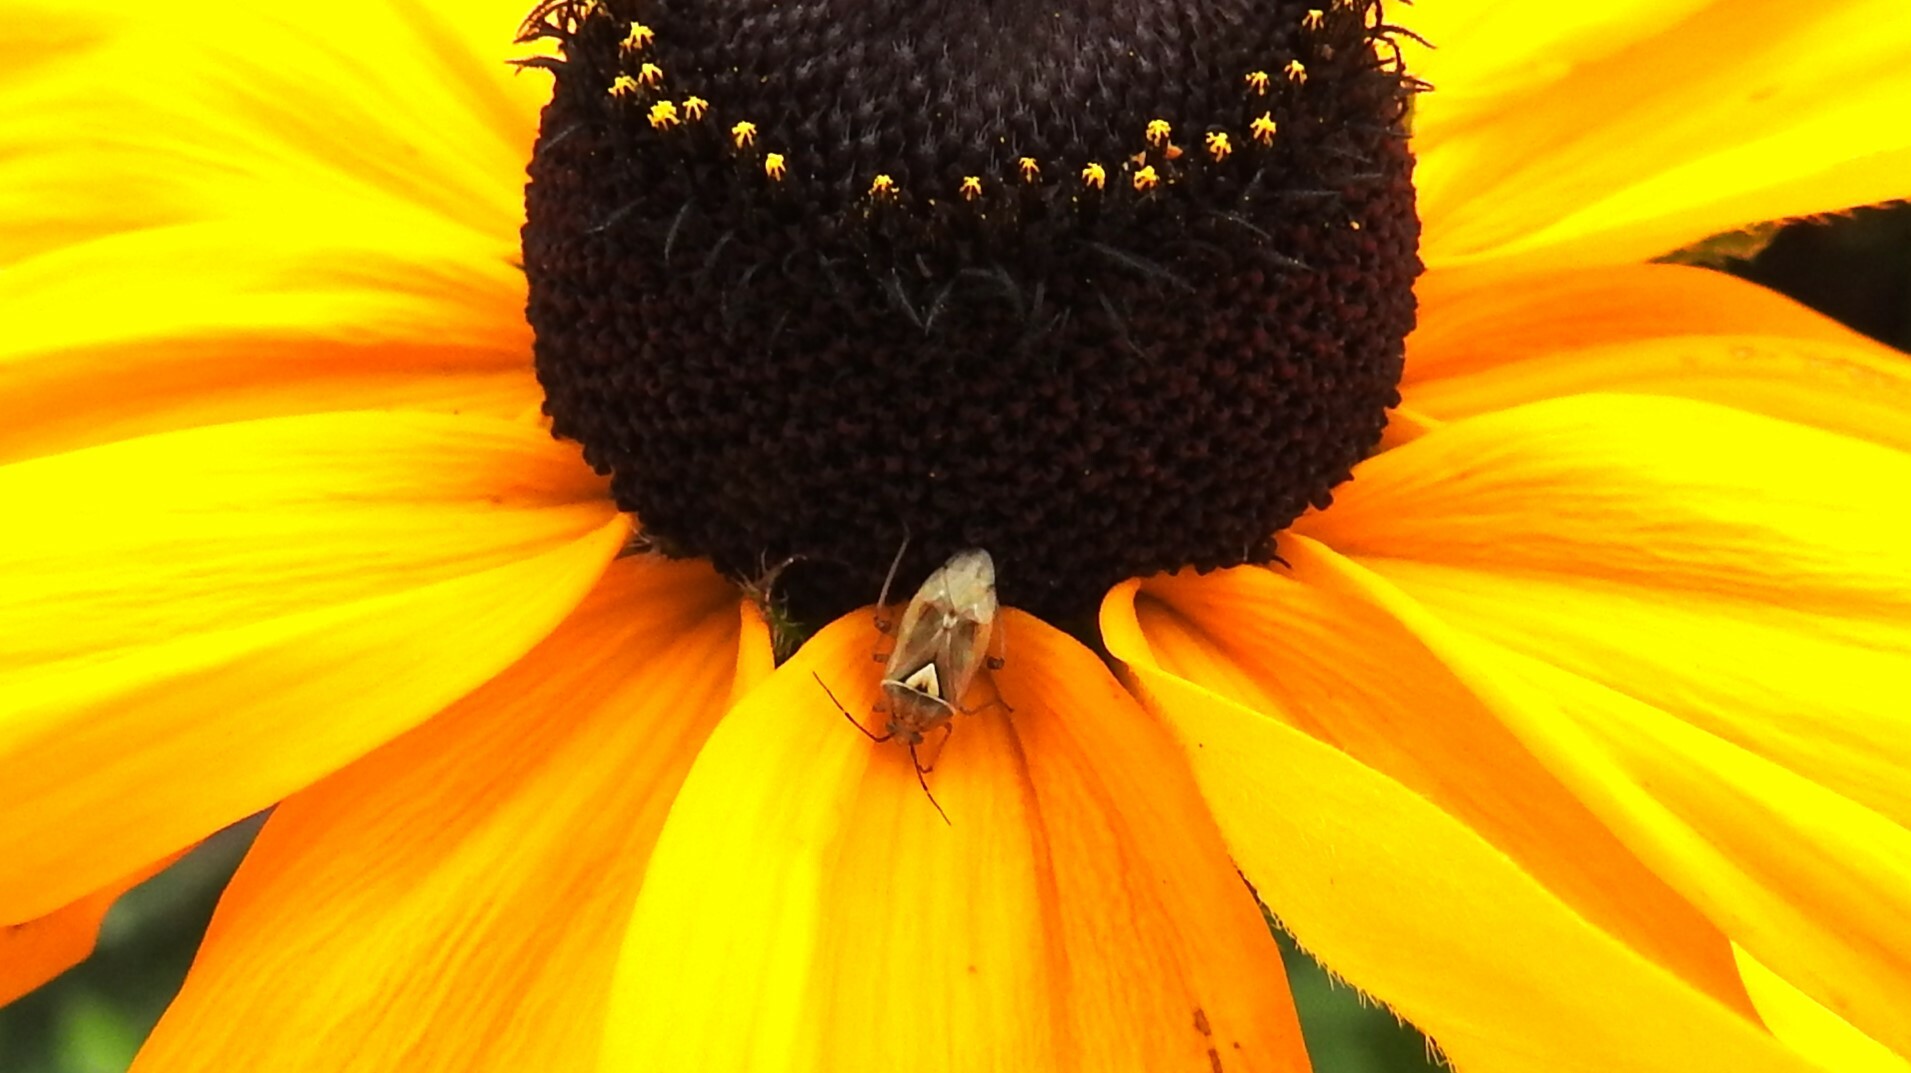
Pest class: lygus_bug